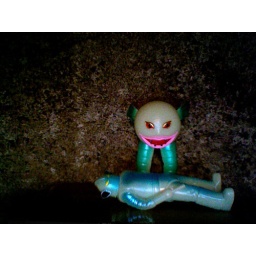
Heater and Ecchi in a creepy basement with my webcam and a desk lamp